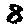
Label: 8